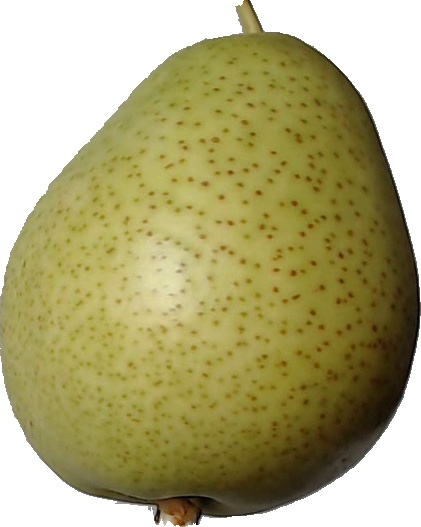
Label: pear_1